Horace Smith-Dorrien

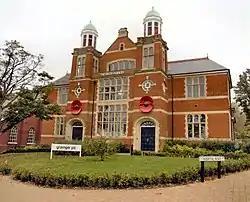
Smith-Dorrien House in Aldershot was named in his honour

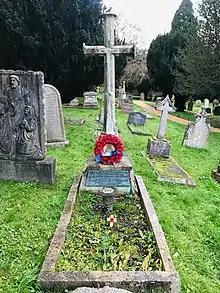
Horace Smith-Dorrien's grave in Berkhamsted

At Aldershot, Smith-Dorrien instituted a number of reforms designed to improve the lot of the ordinary soldier. He abandoned the practice of posting pickets to trawl the streets for drunk soldiers outside the base, more than doubled the number of playing fields available to the men, cut down trees, and built new and better barracks. His reforms earned many plaudits but were treated as an implied criticism by his predecessor, Sir John French, with whom he had still been on relatively cordial terms at the end of the South African War. Aylmer Haldane recorded that at the 1909 manoeuvres French was "unfair" in summing up for Arthur Paget against Smith-Dorrien. On 21 August 1909 he lectured all his cavalry officers – in the 16th Lancers’ mess – about the importance of improving their men's musketry. He also tried to get the army to replace the old Maxim gun with the new Vickers machine gun, which weighed less than half as much and had a better water-cooling system but the War Office did not approve the expenditure.